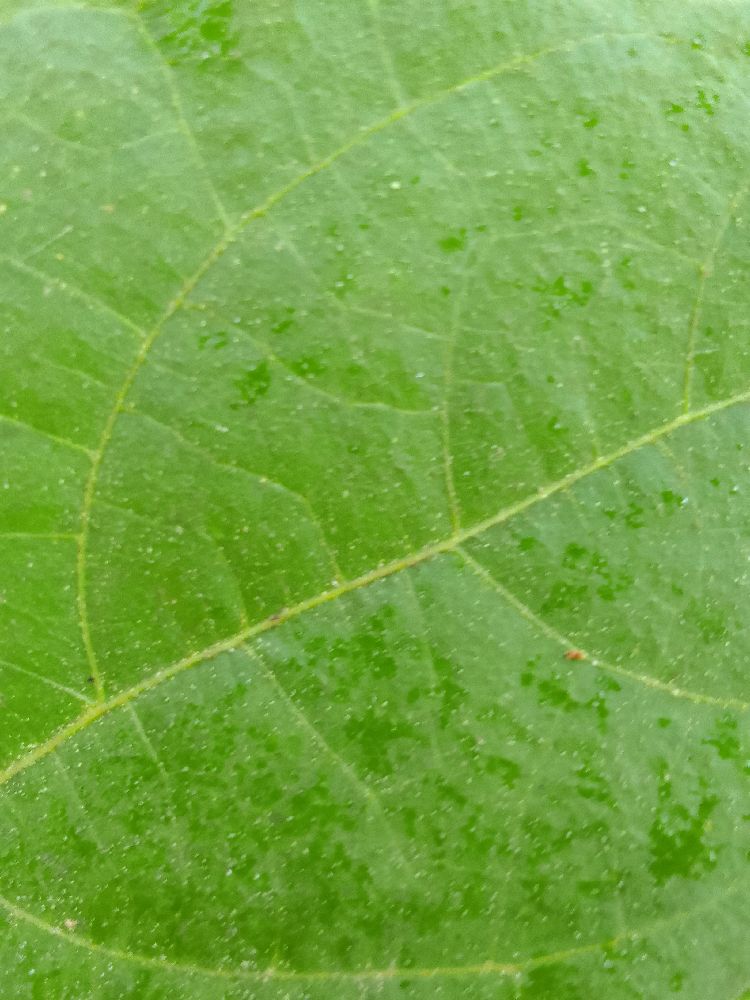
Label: healthy